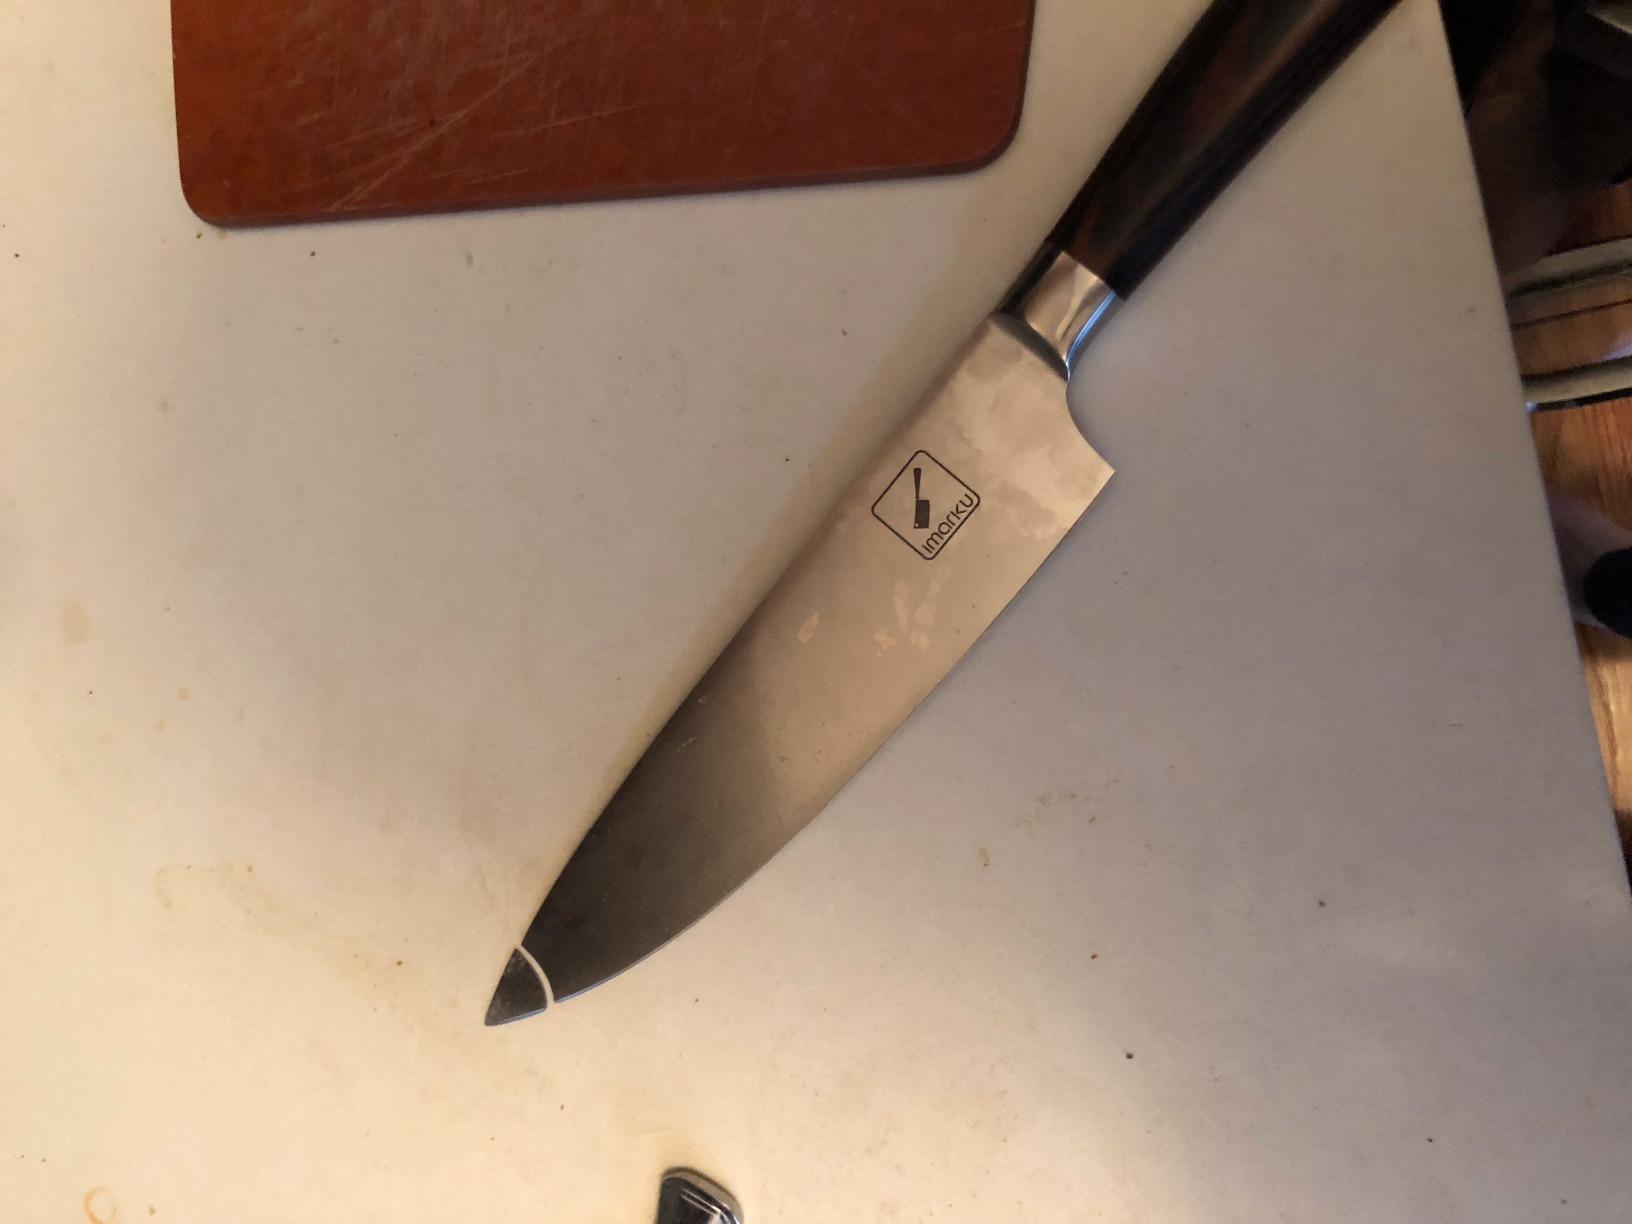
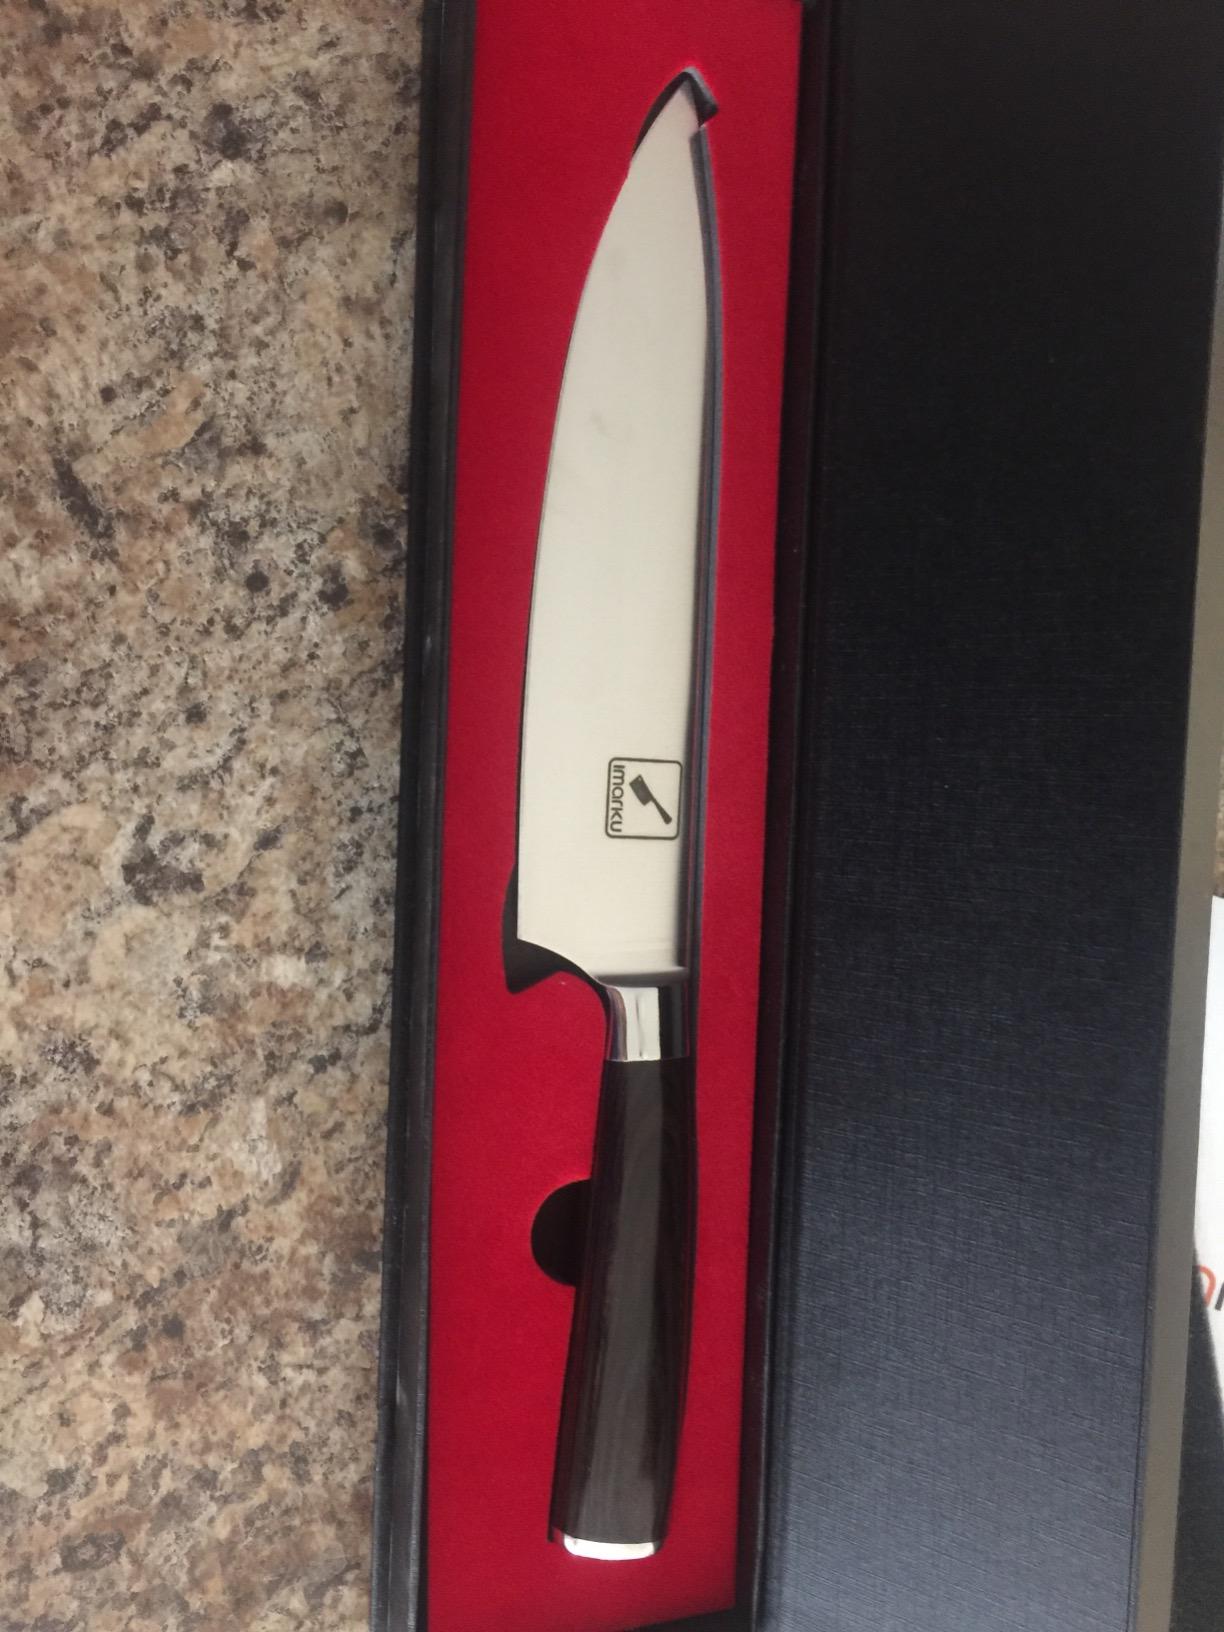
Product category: items_knife
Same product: yes